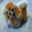
Label: dog